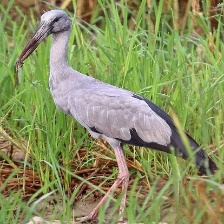
Species: ASIAN OPENBILL STORK
Scientific name: ANASTOMUS OSCITANS
ImageNet parent category: white_stork